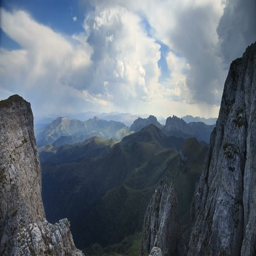
with views of the mountains .